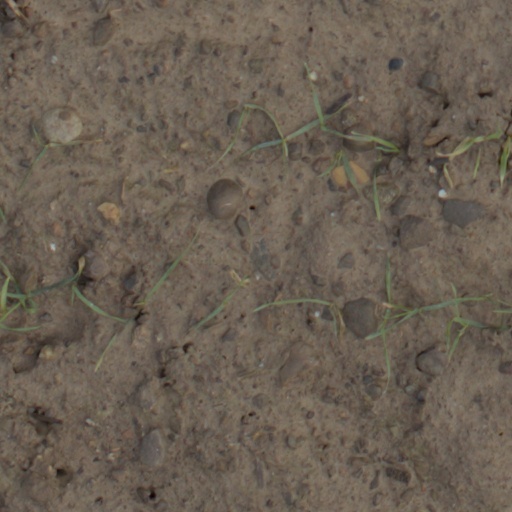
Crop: wheat